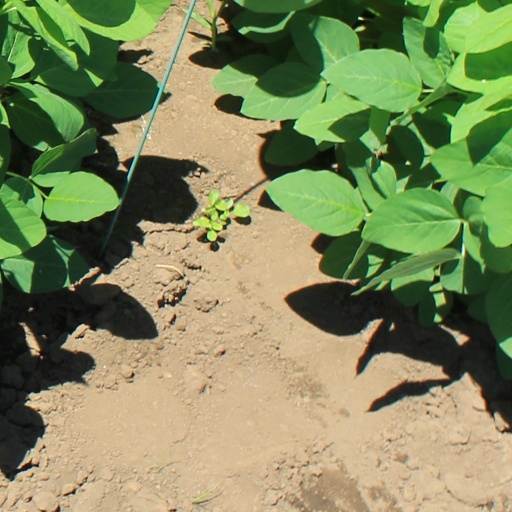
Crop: soybean